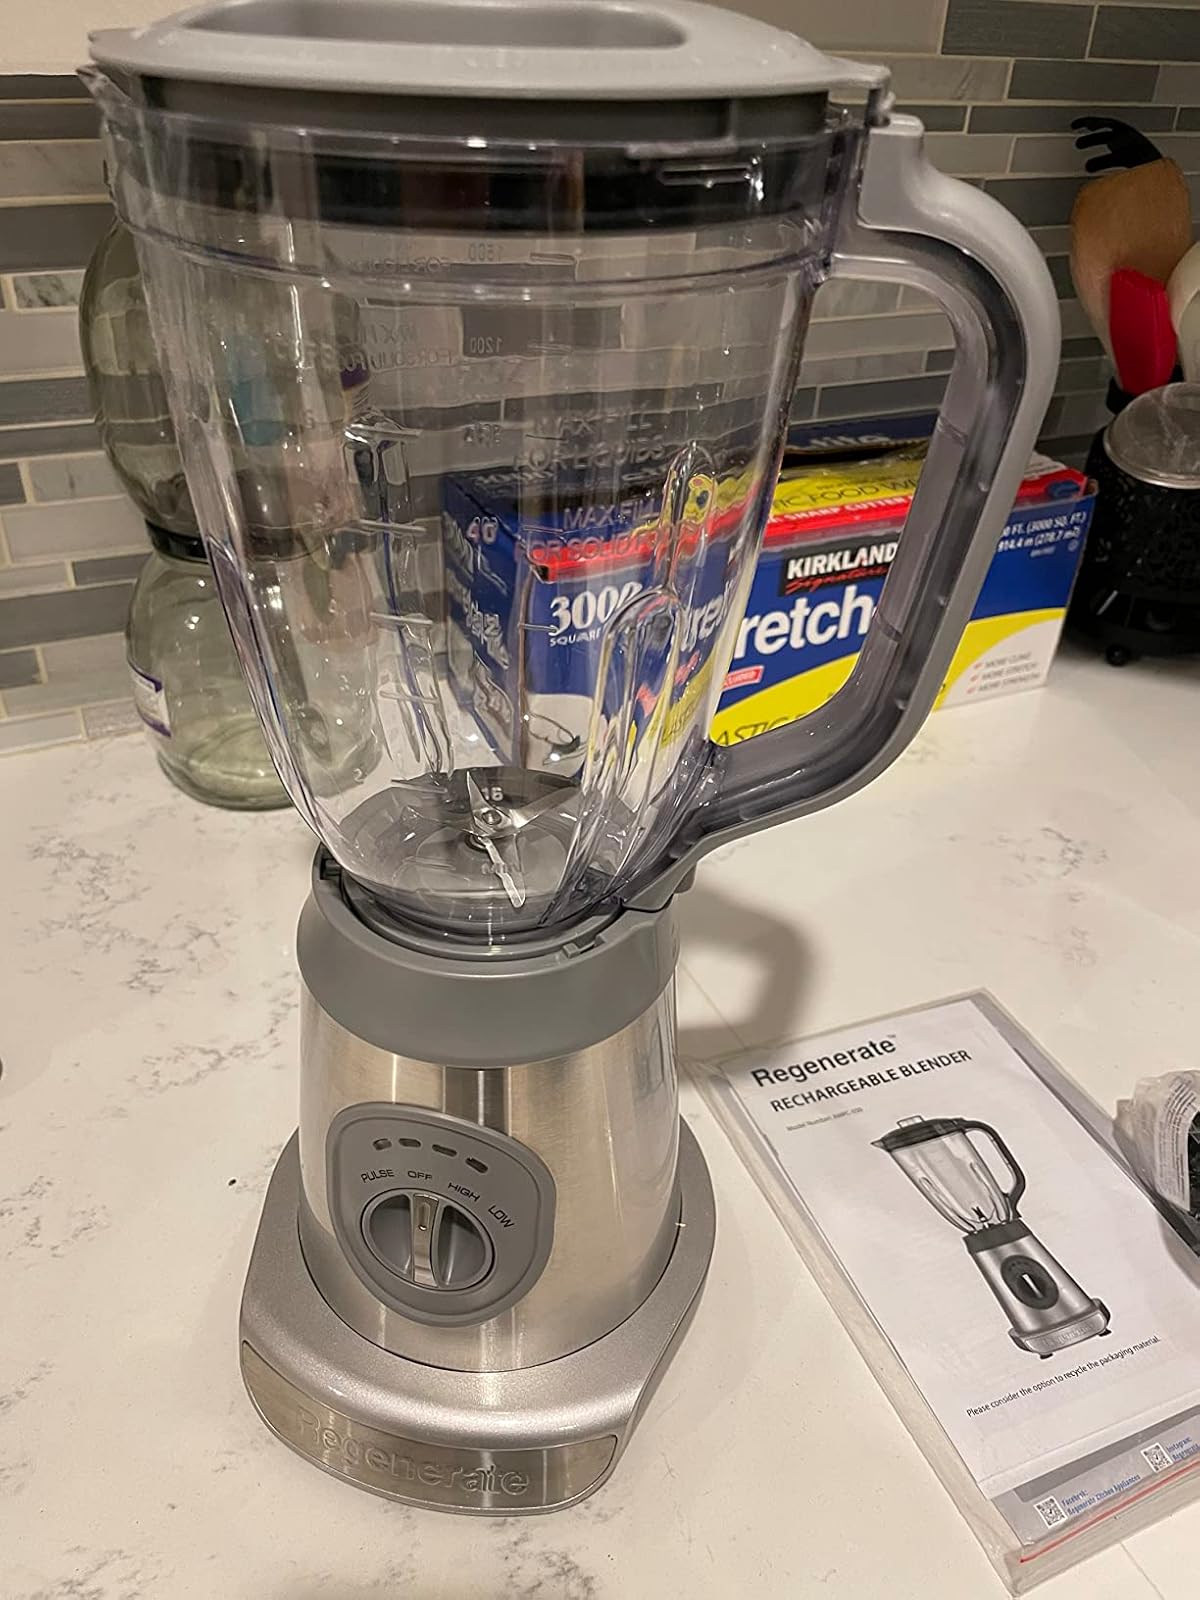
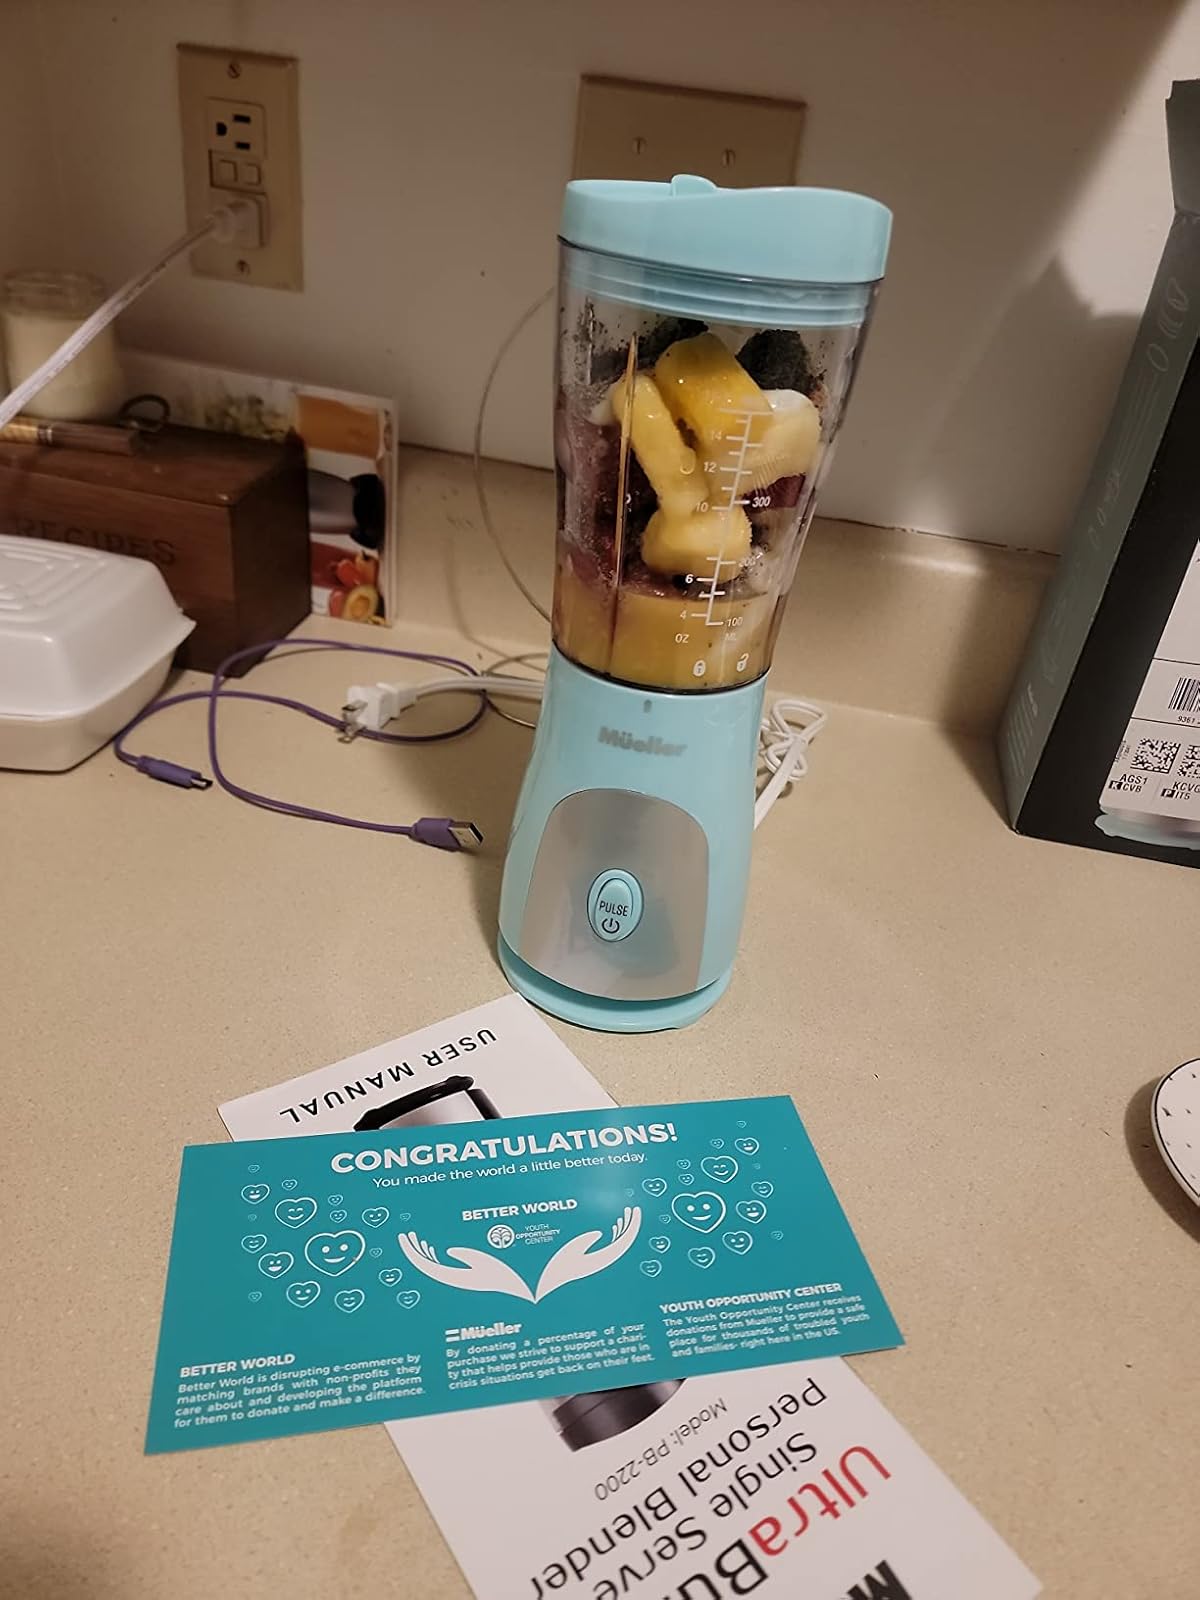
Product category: items_blender
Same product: no